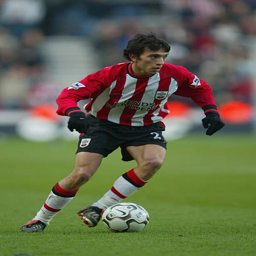
football player during the match .